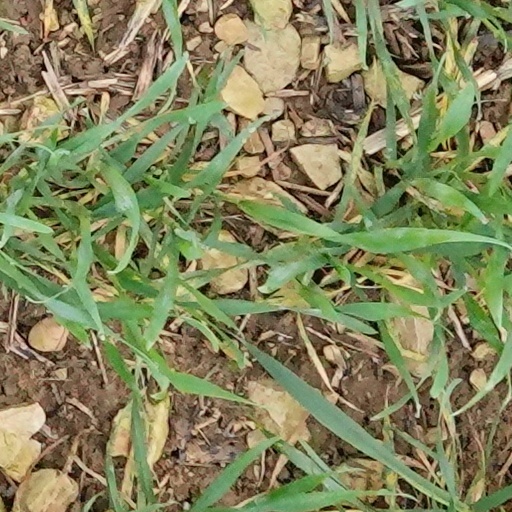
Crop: wheat